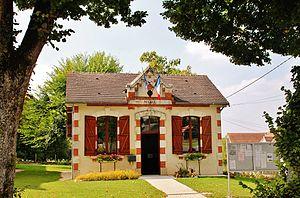
La Mairie
Garigny est une commune française située dans le département du Cher en région Centre-Val de Loire.